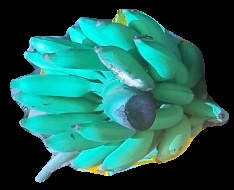
Variety: elakki-bale
Grade: grade2